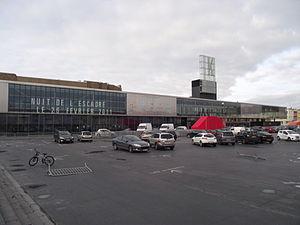
Le Kursaal de Dunkerque
Le carnaval de Dunkerque est l’ensemble des festivités qui ont lieu dans l’agglomération dunkerquoise aux alentours de Mardi gras.
Dunkerque est une commune française, sous-préfecture du département du Nord.